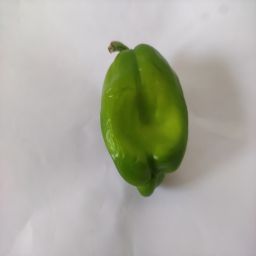
Crop: Bell Pepper
Quality: Ripe